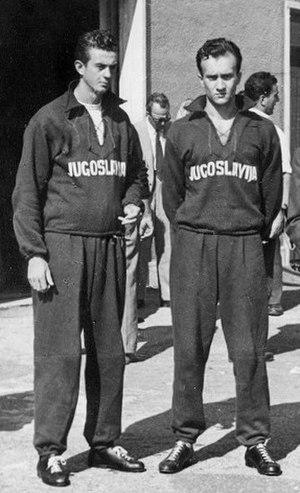
Mate Trojanović, né le 20 mai 1930 à Metković et mort le 27 mars 2015 à Maribor, est un rameur croate.
Petar Šegvić est un rameur yougoslave puis croate.